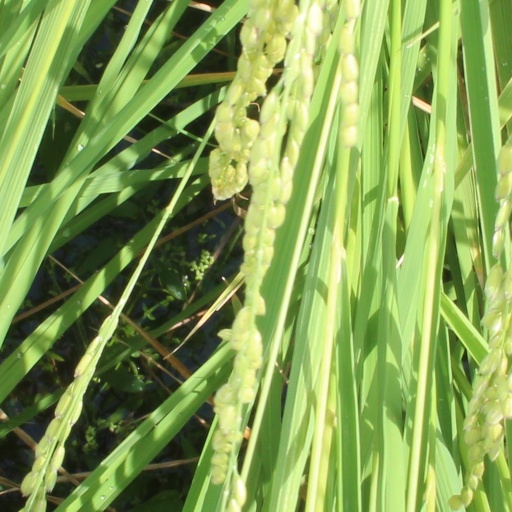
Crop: rice